Haruka Toko

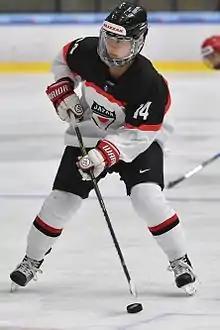
Toko in 2017

is a Japanese ice hockey player and member of the Japanese national ice hockey team.